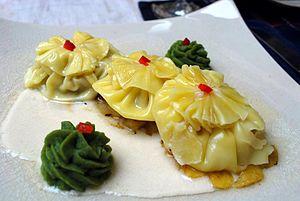
Raviolis de saumon et de bar servi dans un lait de soja parfume au citron vert